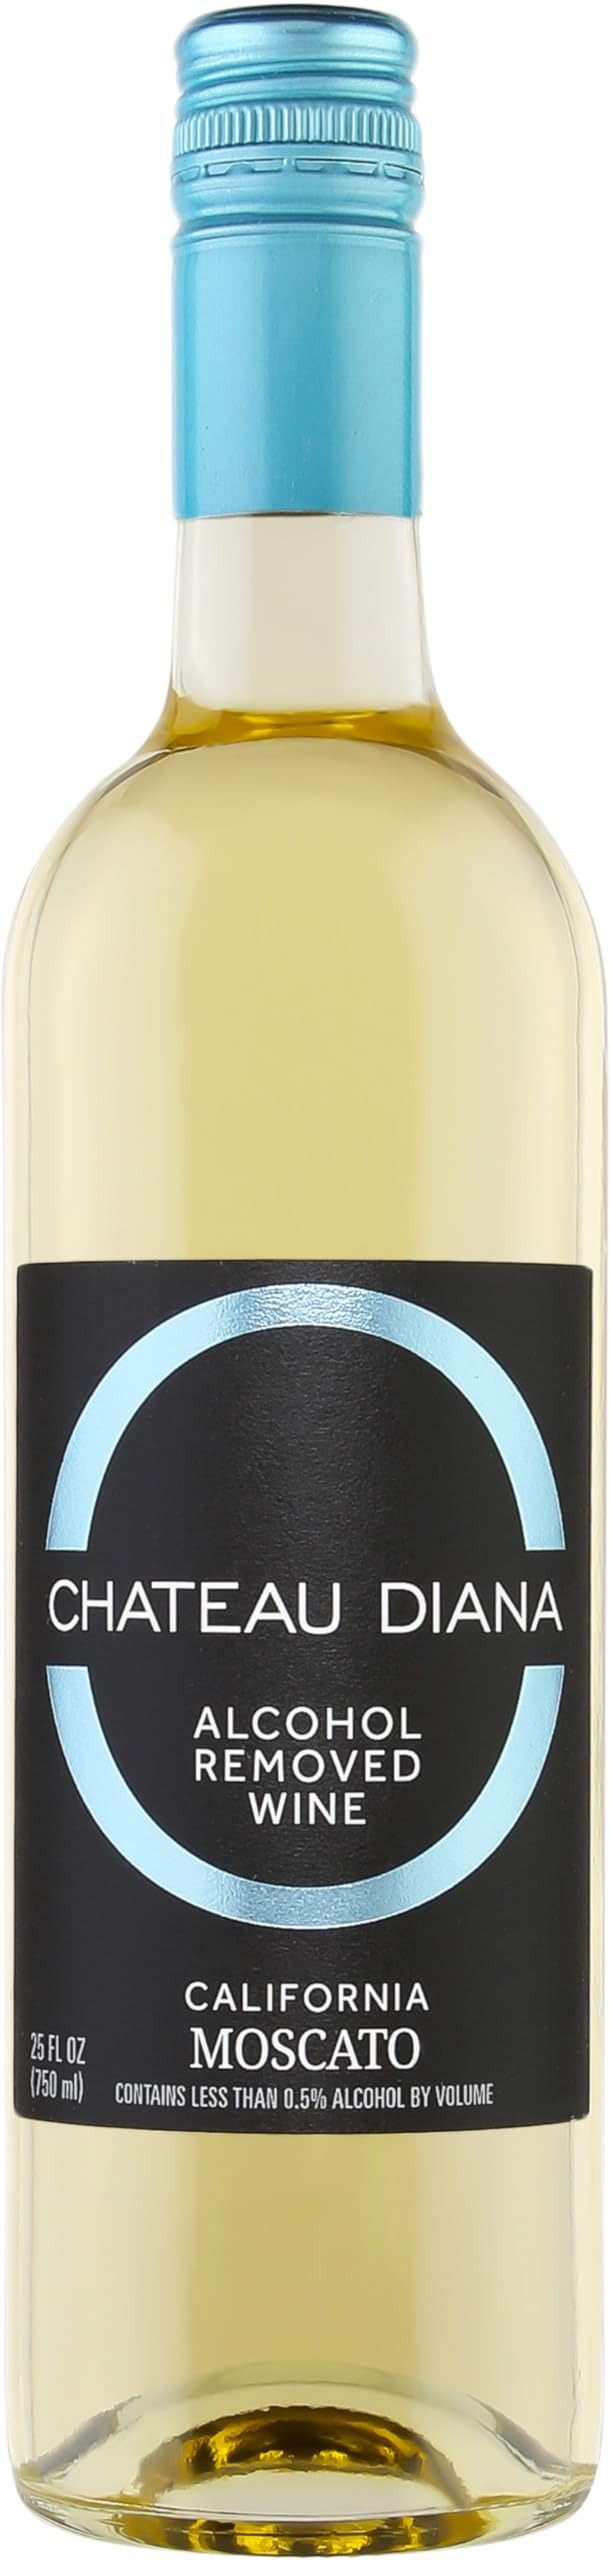
Item Name: Chateau Diana Zero - Alcohol Removed California Moscato
Bullet Point 1: 80 calories per serving!
Bullet Point 2: Chateau Diana Zero keeps all the fun and festivity of fresh, fruity wines without the alcohol.
Bullet Point 3: These wines taste great while giving you a healthier product option than a higher alcohol wine might contain.
Bullet Point 4: Chateau Diana Zero Moscato balances our enjoyment of non-alcoholic wines with the complex, fruit-forward pleasing wine taste of regular wine.
Product Description: This Moscato has a bold and fruity aroma. There are layers of stone fruits on the palate, with juicy notes of nectarines predominant. A light citrus touch in the finish balances the sweetness. The mouthfeel is light and easy to drink.
Value: 25.3
Unit: Fl Oz

Price: 25